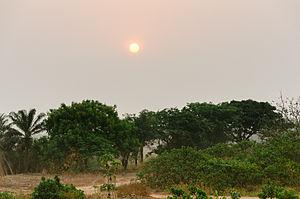
Igboland, en igbo : Àlà Ị̀gbò, surnommé Biafra ou L'Est, est la patrie indigène des Igbos au Nigeria.